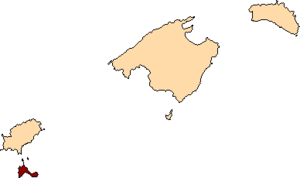
De Baleariske Øer / Øerne
Formentera's pladsering
De Baleariske Øer eller Balearerne er en øgruppe i det vestlige Middelhav. Den består af øerne Mallorca, Menorca, Formentera, Ibiza, Cabrera og Conillera.